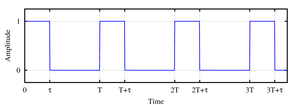
Arbejdscyklus
Arbejdscyklen D er defineret som forholdet mellom pulsens varighed (